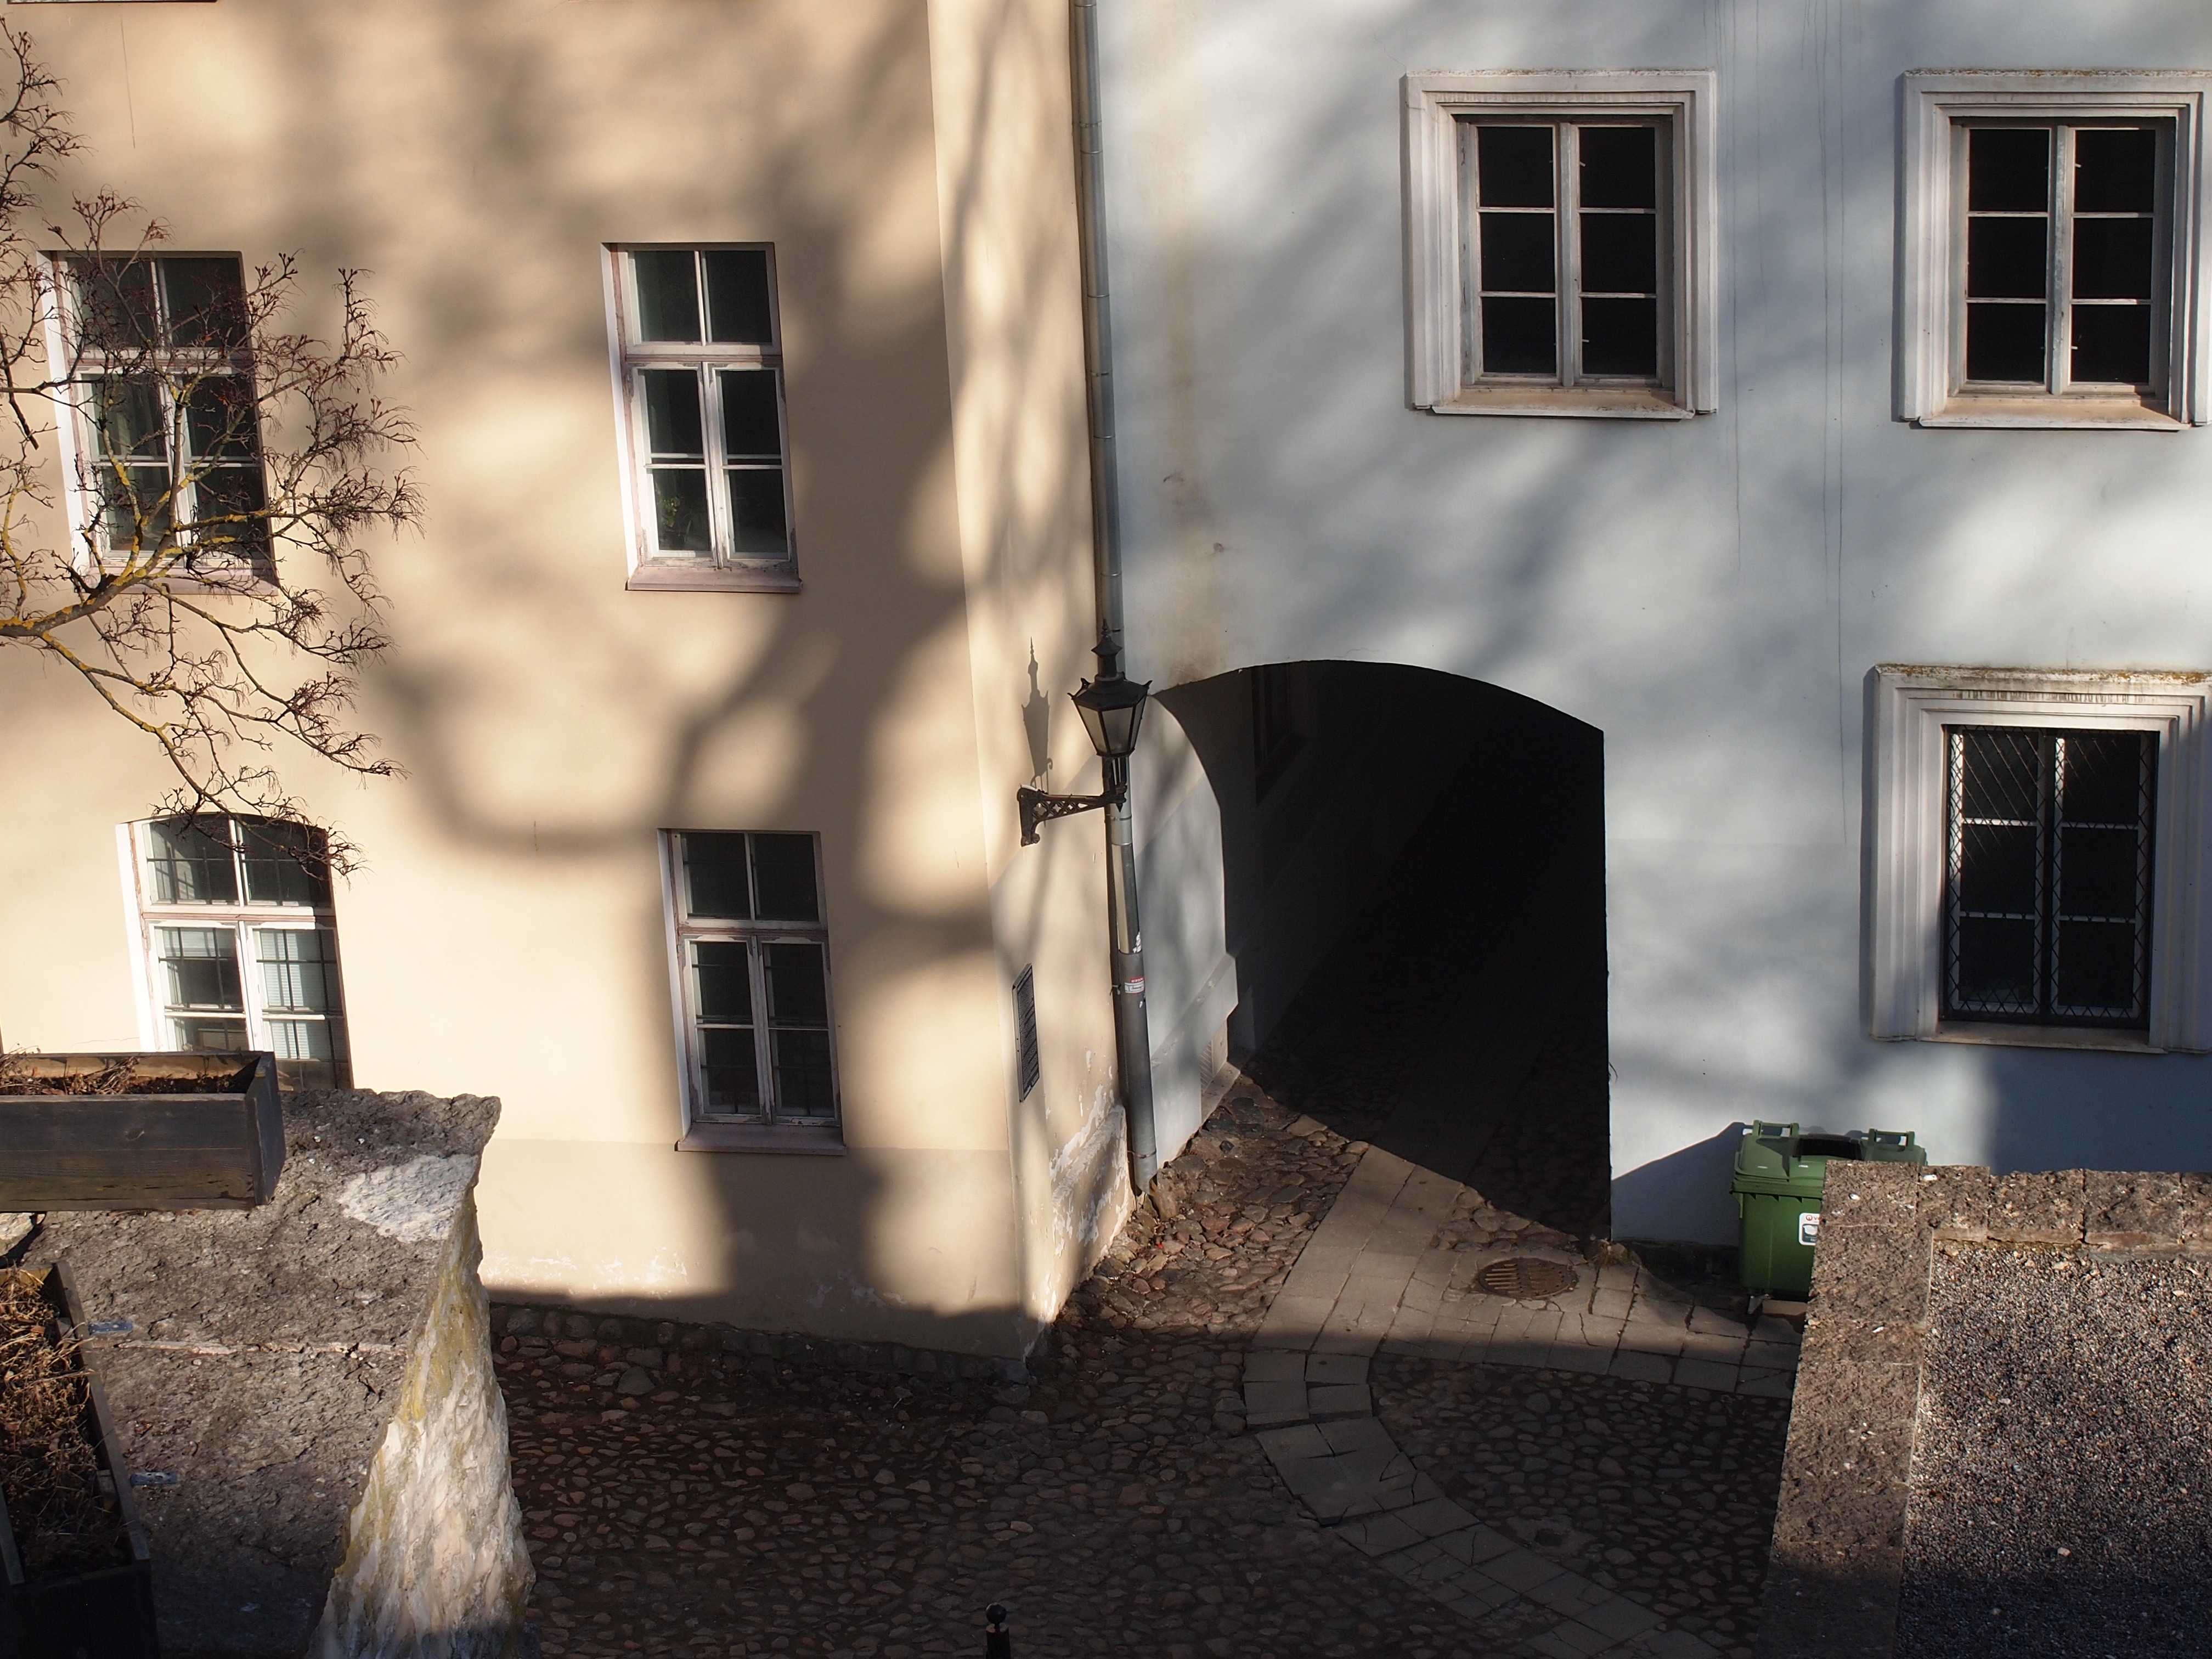
light, architecture, street, mansion, house, window, town, building, alley, home, wall, europe, cottage, shadow, facade, lighting, interior design, old town, design, estonia, tallinn, screenshot, residential area